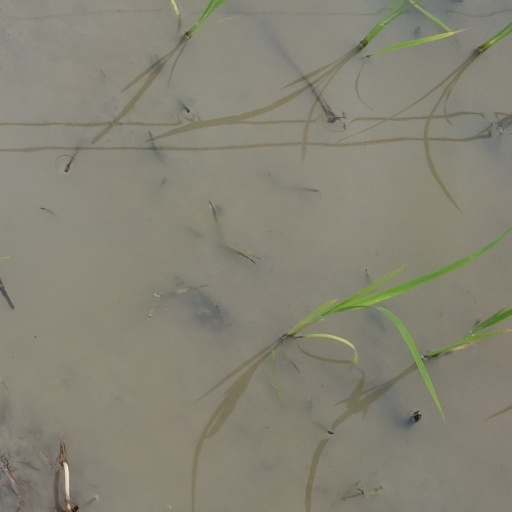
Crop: rice